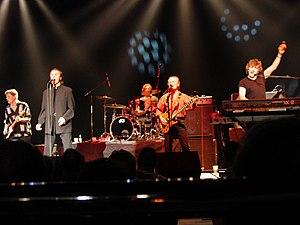
The Zombies est un groupe anglais de pop rock originaire de la ville de St Albans, formé en 1961 et composé de Rod Argent, Colin Blunstone, Chris White, Paul Atkinson et Hugh Grundy.